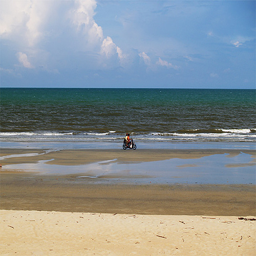
Two people on a motorcycle on beach with ocean in background.
The people ride the bike near the water.
Two people riding a motorcyle in the sand by the ocean.
A couple of people ride a motorcycle on the beach.
two people riding a motorcycle on a beach near the water